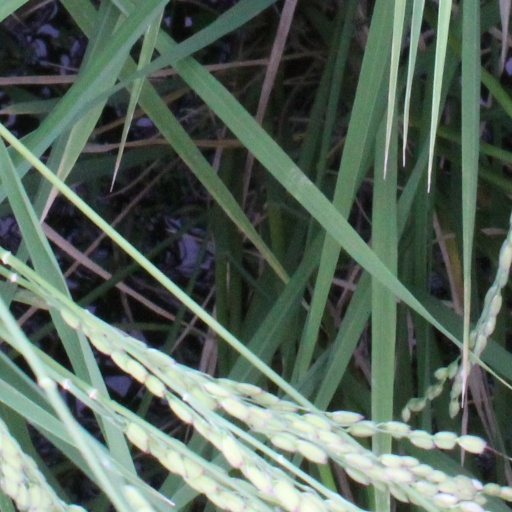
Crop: rice